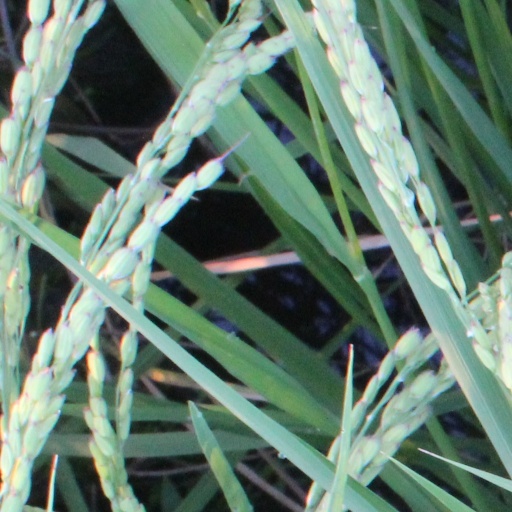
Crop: rice